Bristol Virginia–Tennessee slogan sign

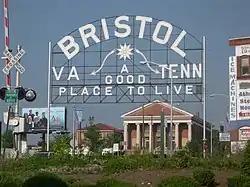
Bristol Virginia–Tennessee slogan sign, May 2006

The Bristol Virginia–Tennessee slogan sign is a landmark in the twin cities of Bristol, Virginia, and Bristol, Tennessee, United States. The sign is positioned over State Street, a roadway along the border separating the two states. Although the landmark is technically located in both Tennessee and Virginia, the National Register considers the location as Tennessee.